Prince Alexander of the Netherlands

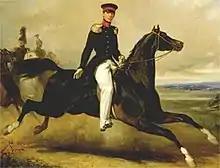
Alexander was an excellent horseman

In the late 1830s, William IV of the United Kingdom wished to marry Alexander to his niece Princess Alexandrina Victoria of Kent (and future Queen of the United Kingdom). Nothing came of this however, as Victoria remarked to her uncle Leopold I of Belgium, "The "Netherlander" boys are very plain and have a mixture of Kalmuck (Mongol) and Dutch in their faces, moreover they look heavy, dull, and frightened and are not at all prepossessing. So much for the "Oranges", dear Uncle."